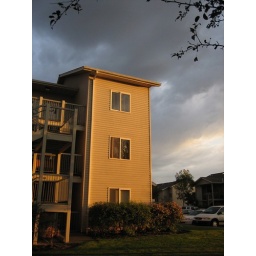
I love it when the sky is dark above but the sunlight in the west still shines on the hills and buildings